Public Interest Registry

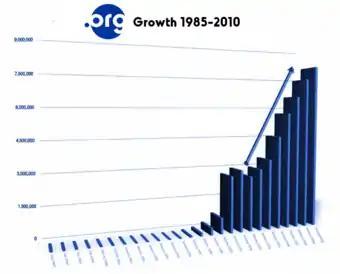
The number of .ORG domains registered with the Public Interest Registry

.ORG is the third largest generic top-level domain of the Domain Name System used in the internet. .ORG domains have been registered by Public Interest Registry since 2003. Craigslist.org and Wikipedia.org are among the more popular .org users. Since 2009, Public Interest Registry has published a bi-annual report called "The Dashboard" on the number of registered .ORG domains. There were more than 8 million registered .ORG in 2009, 8.8 million in 2010, and 9.6 million in 2011. Public Interest Registry registered the ten millionth .org domain in June, 2012. In June 2015 there were 10.5 million .org domains registered.